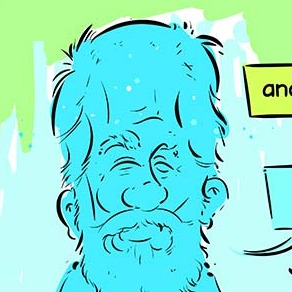
미적 점수 (1~10점): 1